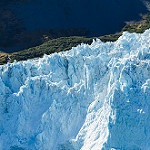
Label: glacier